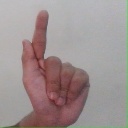
अक्षर: ळ